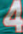
Number: 4